Depersonalization-derealization disorder

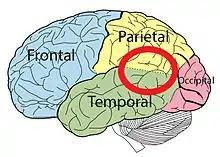
Image showing temporoparietal junction, a portion of the brain also thought to play a role in DPDR

It is unclear whether genetics plays a role; however, there are many neurochemical and hormonal changes in individuals with depersonalization disorder. DPDR may be associated with dysregulation of the hypothalamic-pituitary-adrenal axis, the area of the brain involved in the "fight-or-flight" response. Patients demonstrate abnormal cortisol levels and basal activity. Studies found that patients with DPDR could be distinguished from patients with clinical depression and posttraumatic stress disorder.